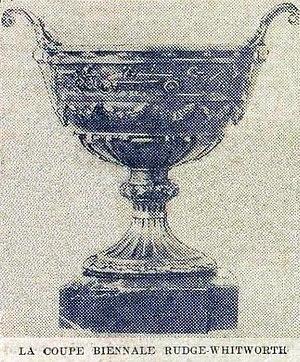
La coupe biennale Rudge-Whitworth des 24 heures du Mans, en 1924.
Les 24 Heures du Mans 1924 sont la 2ᵉ édition des 24 Heures du Mans et se déroule les 14 et 15 juin 1924 sur le circuit de la Sarthe.